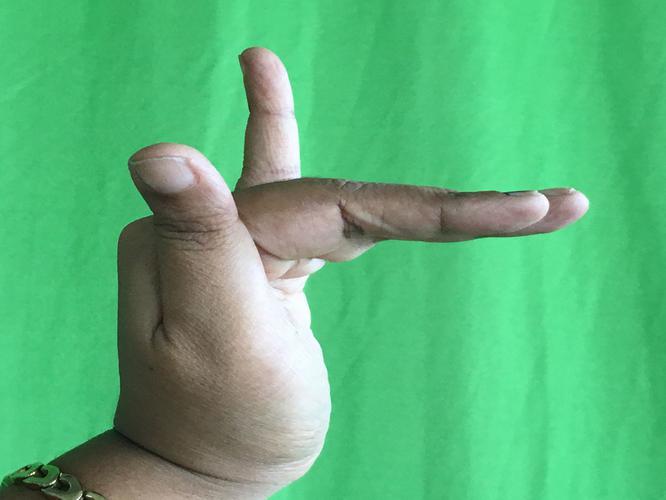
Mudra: Mrigasirsha
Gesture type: single_hand